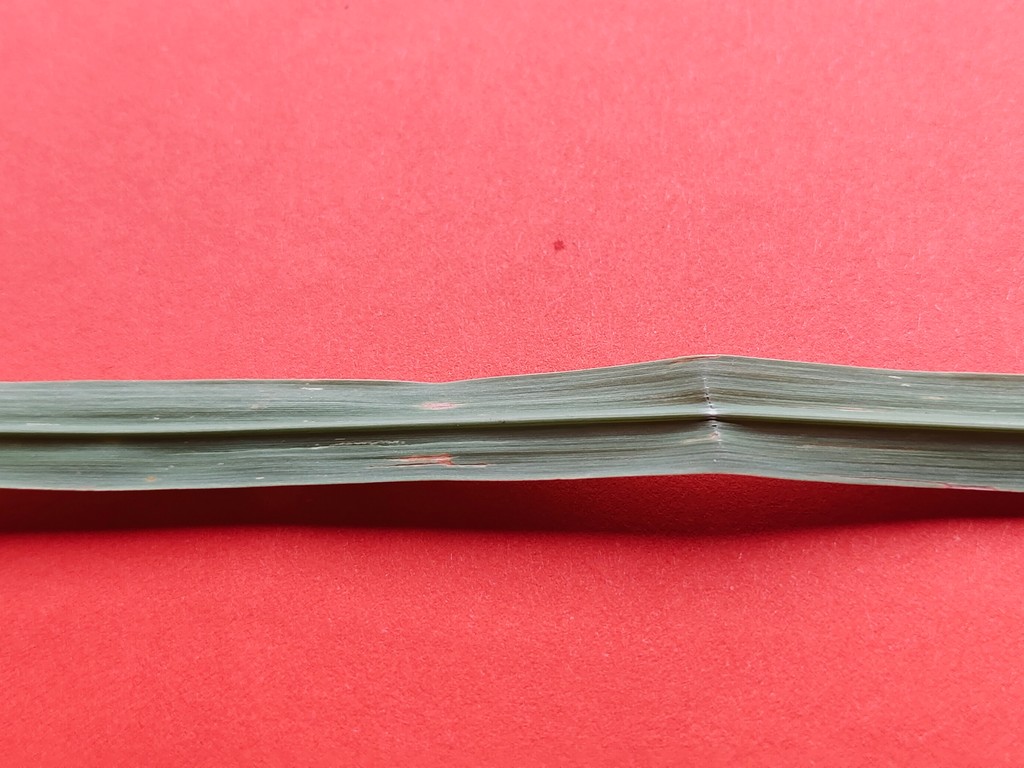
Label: Unhealthy